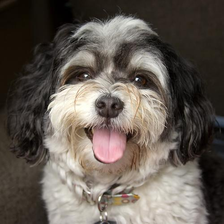
Species: dog
Breed: havanese